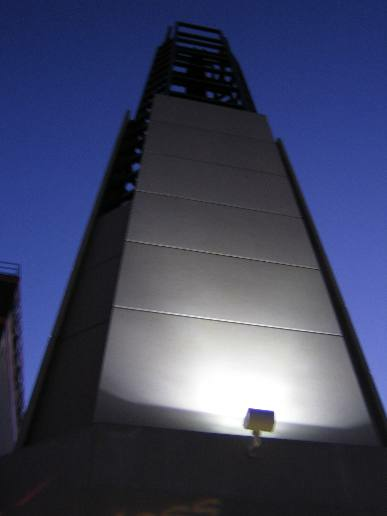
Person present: No